Aleksander Krzyżanowski

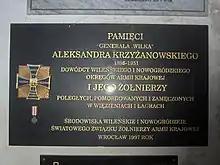

Largely in the effect of the German-AK relationship in the area, only a third of the available AK force took part in the operation against the Nazis. Ultimately, the Polish forces had to cooperate with the Soviets to secure Wilno. After the Poles and Soviets defeated the Germans on 17 July 1944, Polish officers, including Krzyżanowski, who had been invited to a debriefing with the Soviets, were arrested and imprisoned.